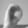
ASL letter: O